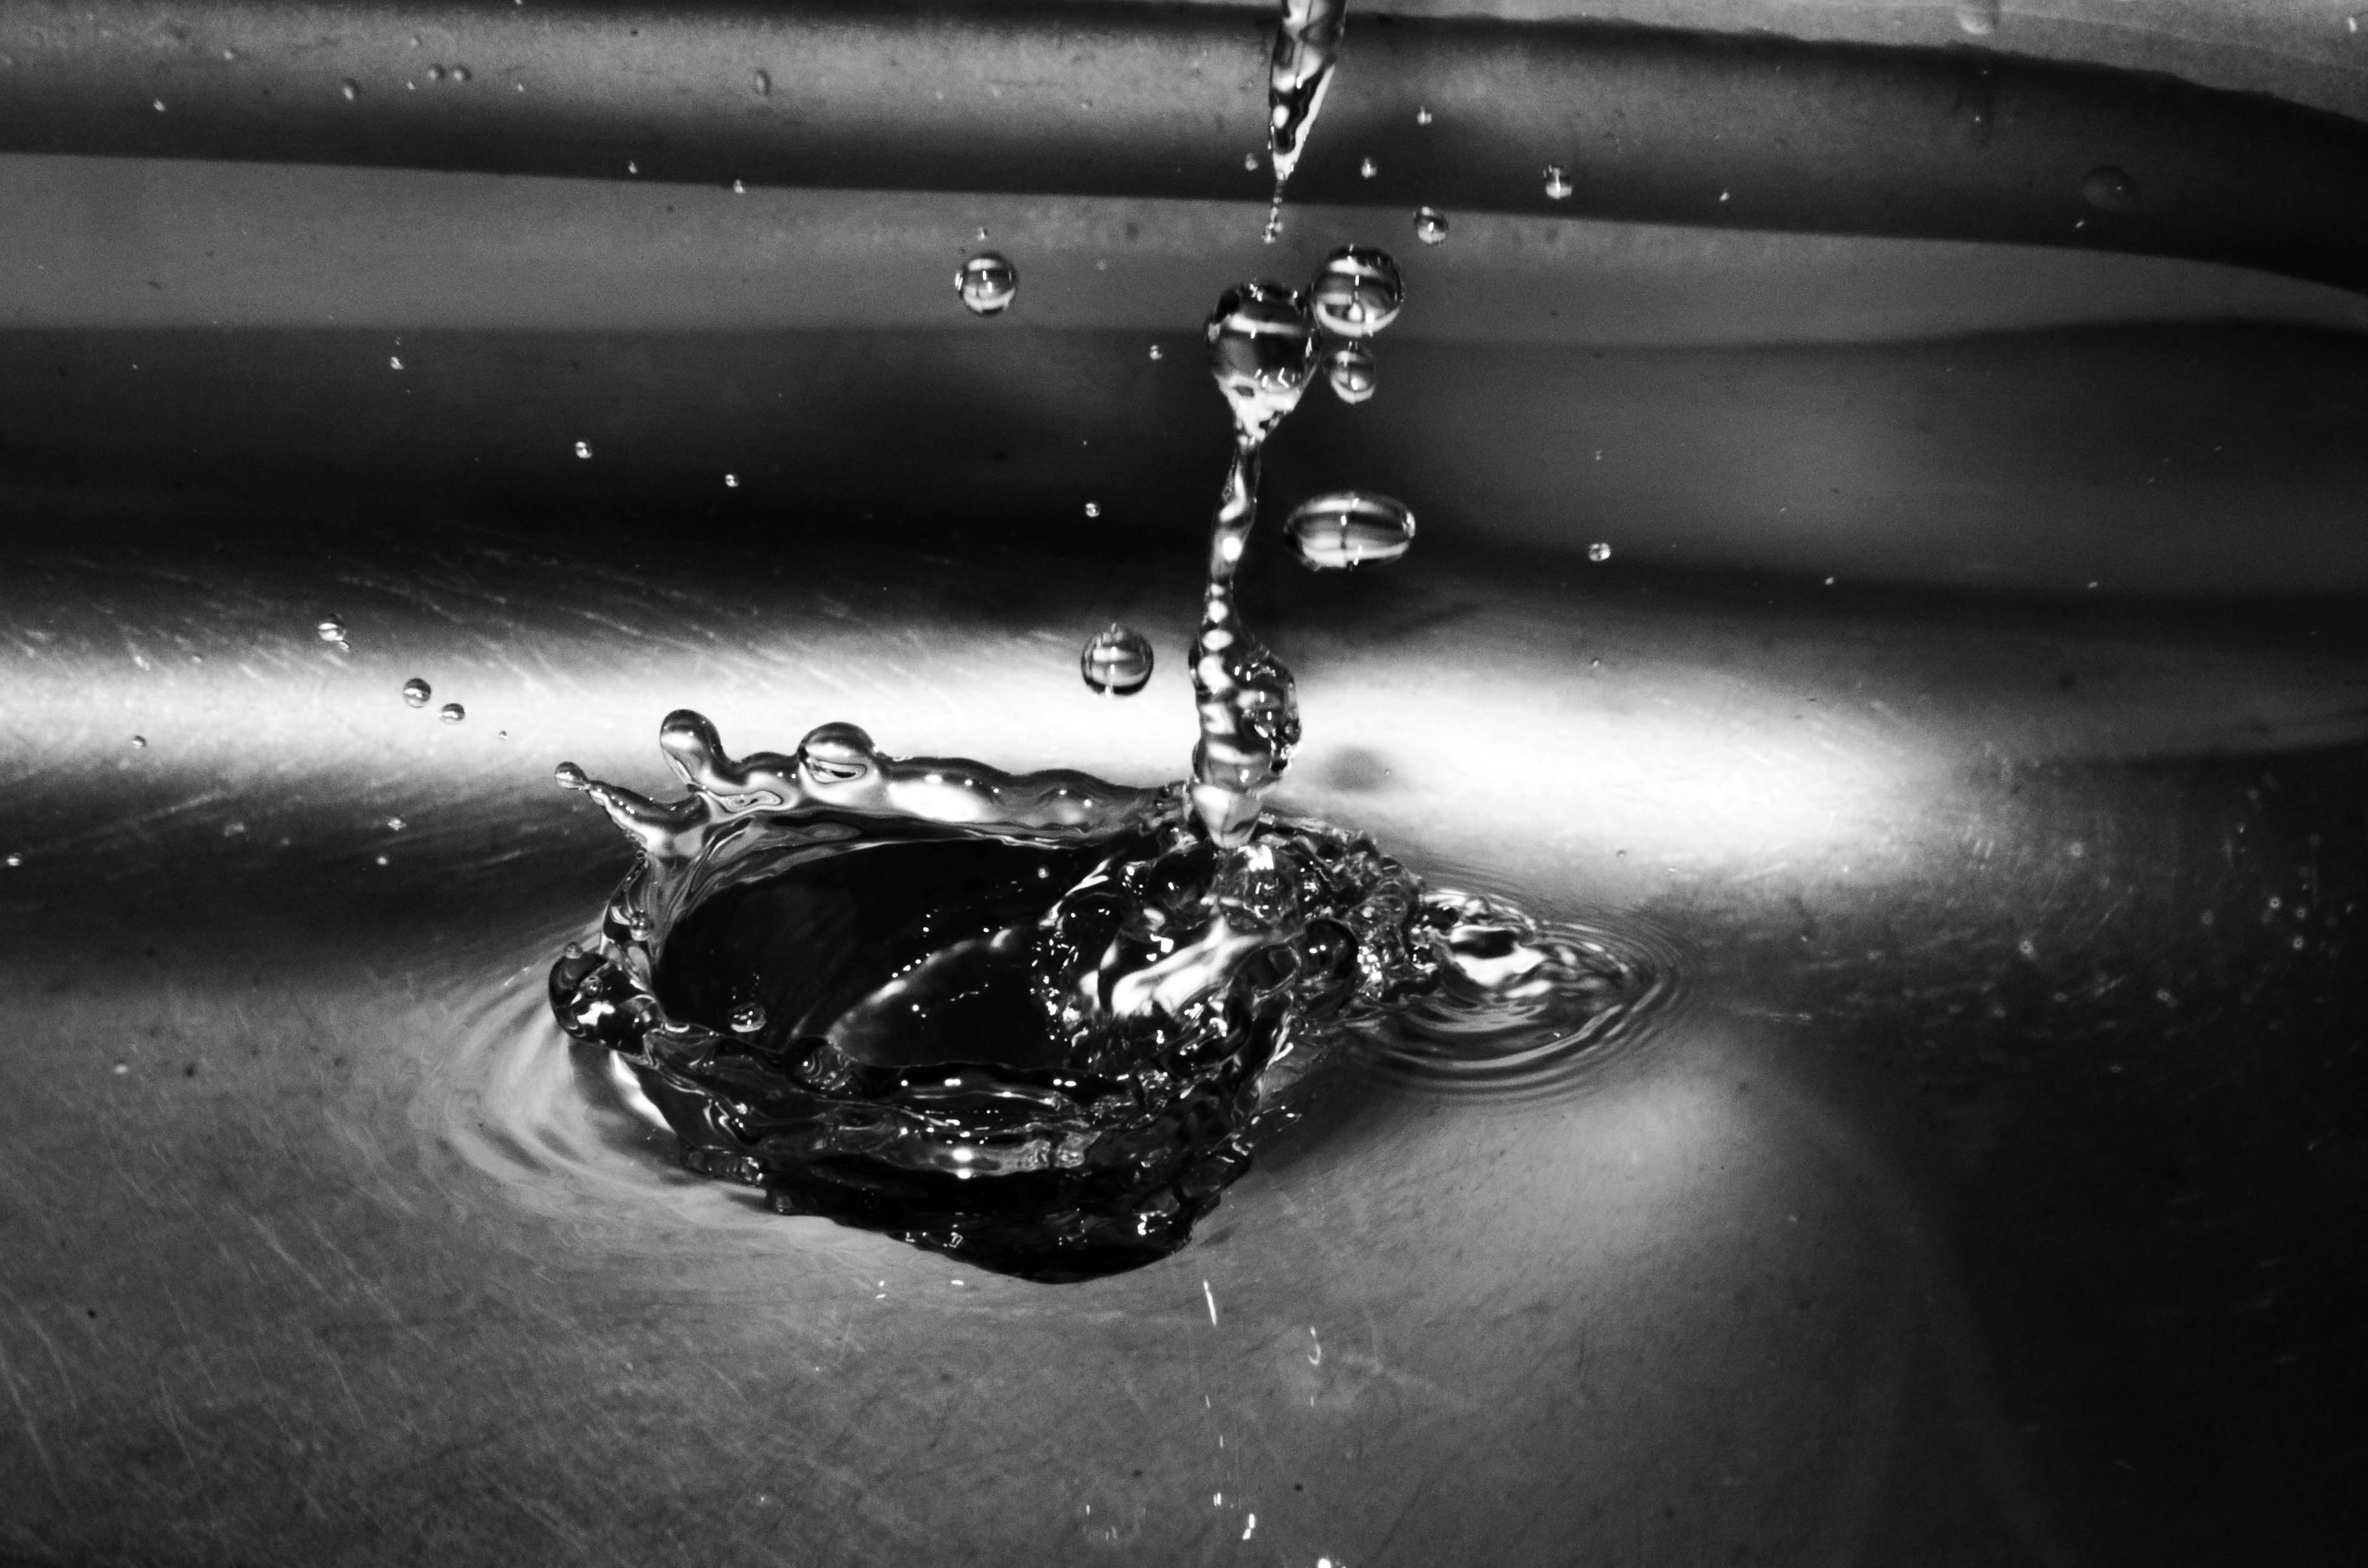
water, drop, light, black and white, white, photography, fall, reflection, darkness, black, monochrome, close up, shape, drop of water, drops of water, macro photography, drops of rain, still life photography, monochrome photography, single lens reflex camera